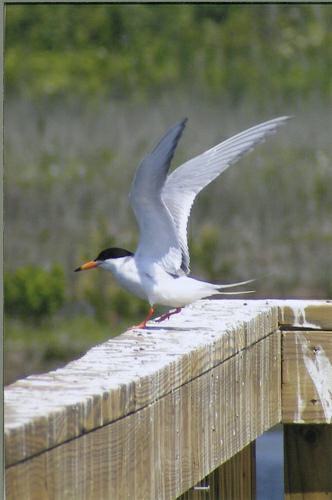
A photo of a forsters tern